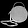
Label: Bag